Spin-polarized scanning tunneling microscopy

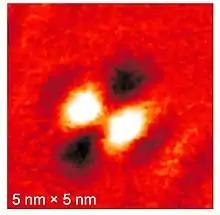
SP-STS image of a single oxygen atom absorbed on an Iron(110) substrate.

New advances in SP-STM shows that this technique can be further used to understand complex phenomena that have not been explained by other imaging techniques. Non-magnetic impurities, such as oxygen on magnetic surface (iron double layer on tungsten (W) substrate) causes formation of spin polarized waves. The adsorbed oxygen impurity on iron double layer can be used to study the interaction between Kondo impurities on RKKY interaction. This study shows that anisotropic scattering states can be observed around individual oxygen atoms adsorbed on iron double layer. This gives information on spin characteristics of electronic states involved in the scattering process.